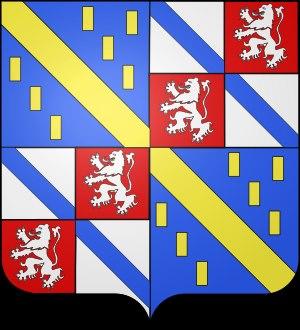
Le titre de duc de Duras est un titre de noblesse créé dans la pairie de France aux XVIIᵉ et XVIIIᵉ siècles.
Le titre de comte de Chastellux est un titre de noblesse français créé au XVIIᵉ siècle.